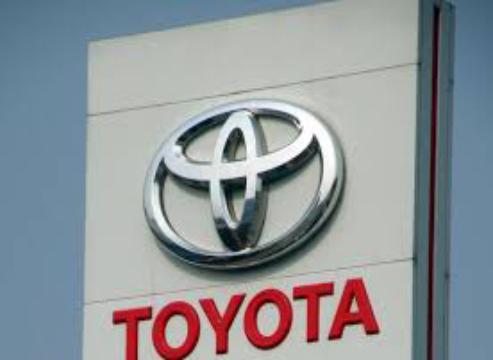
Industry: Transportation